Hyderabadi Muslims

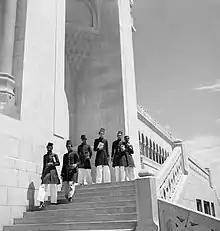
Students at the Osmania University, circa 1940s

One of the most identifiable markers of Hyderabadi Muslim culture is the local dialect of Urdu, called Hyderabadi Urdu which in itself is a form of Dakhini. It is distinct by its mixture of vocabulary from Turkish, Persian and Arabic, as well in some vocabulary from Telugu and Marathi that are not found in the standard dialect of Urdu. In terms of pronunciation, the easiest way to recognize a Hyderabadi Urdu is use of "nakko"(no) and "hau"(yes); whereas in standard Urdu it's "nahi" for (no) and "haa" for (yes).